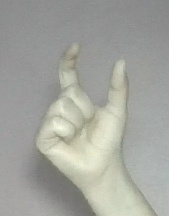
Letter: nun